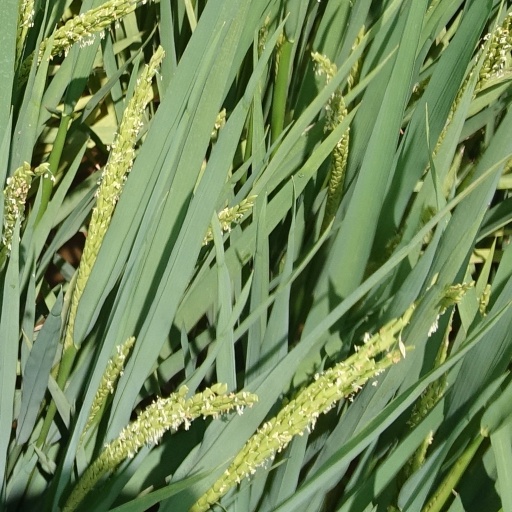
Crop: rice